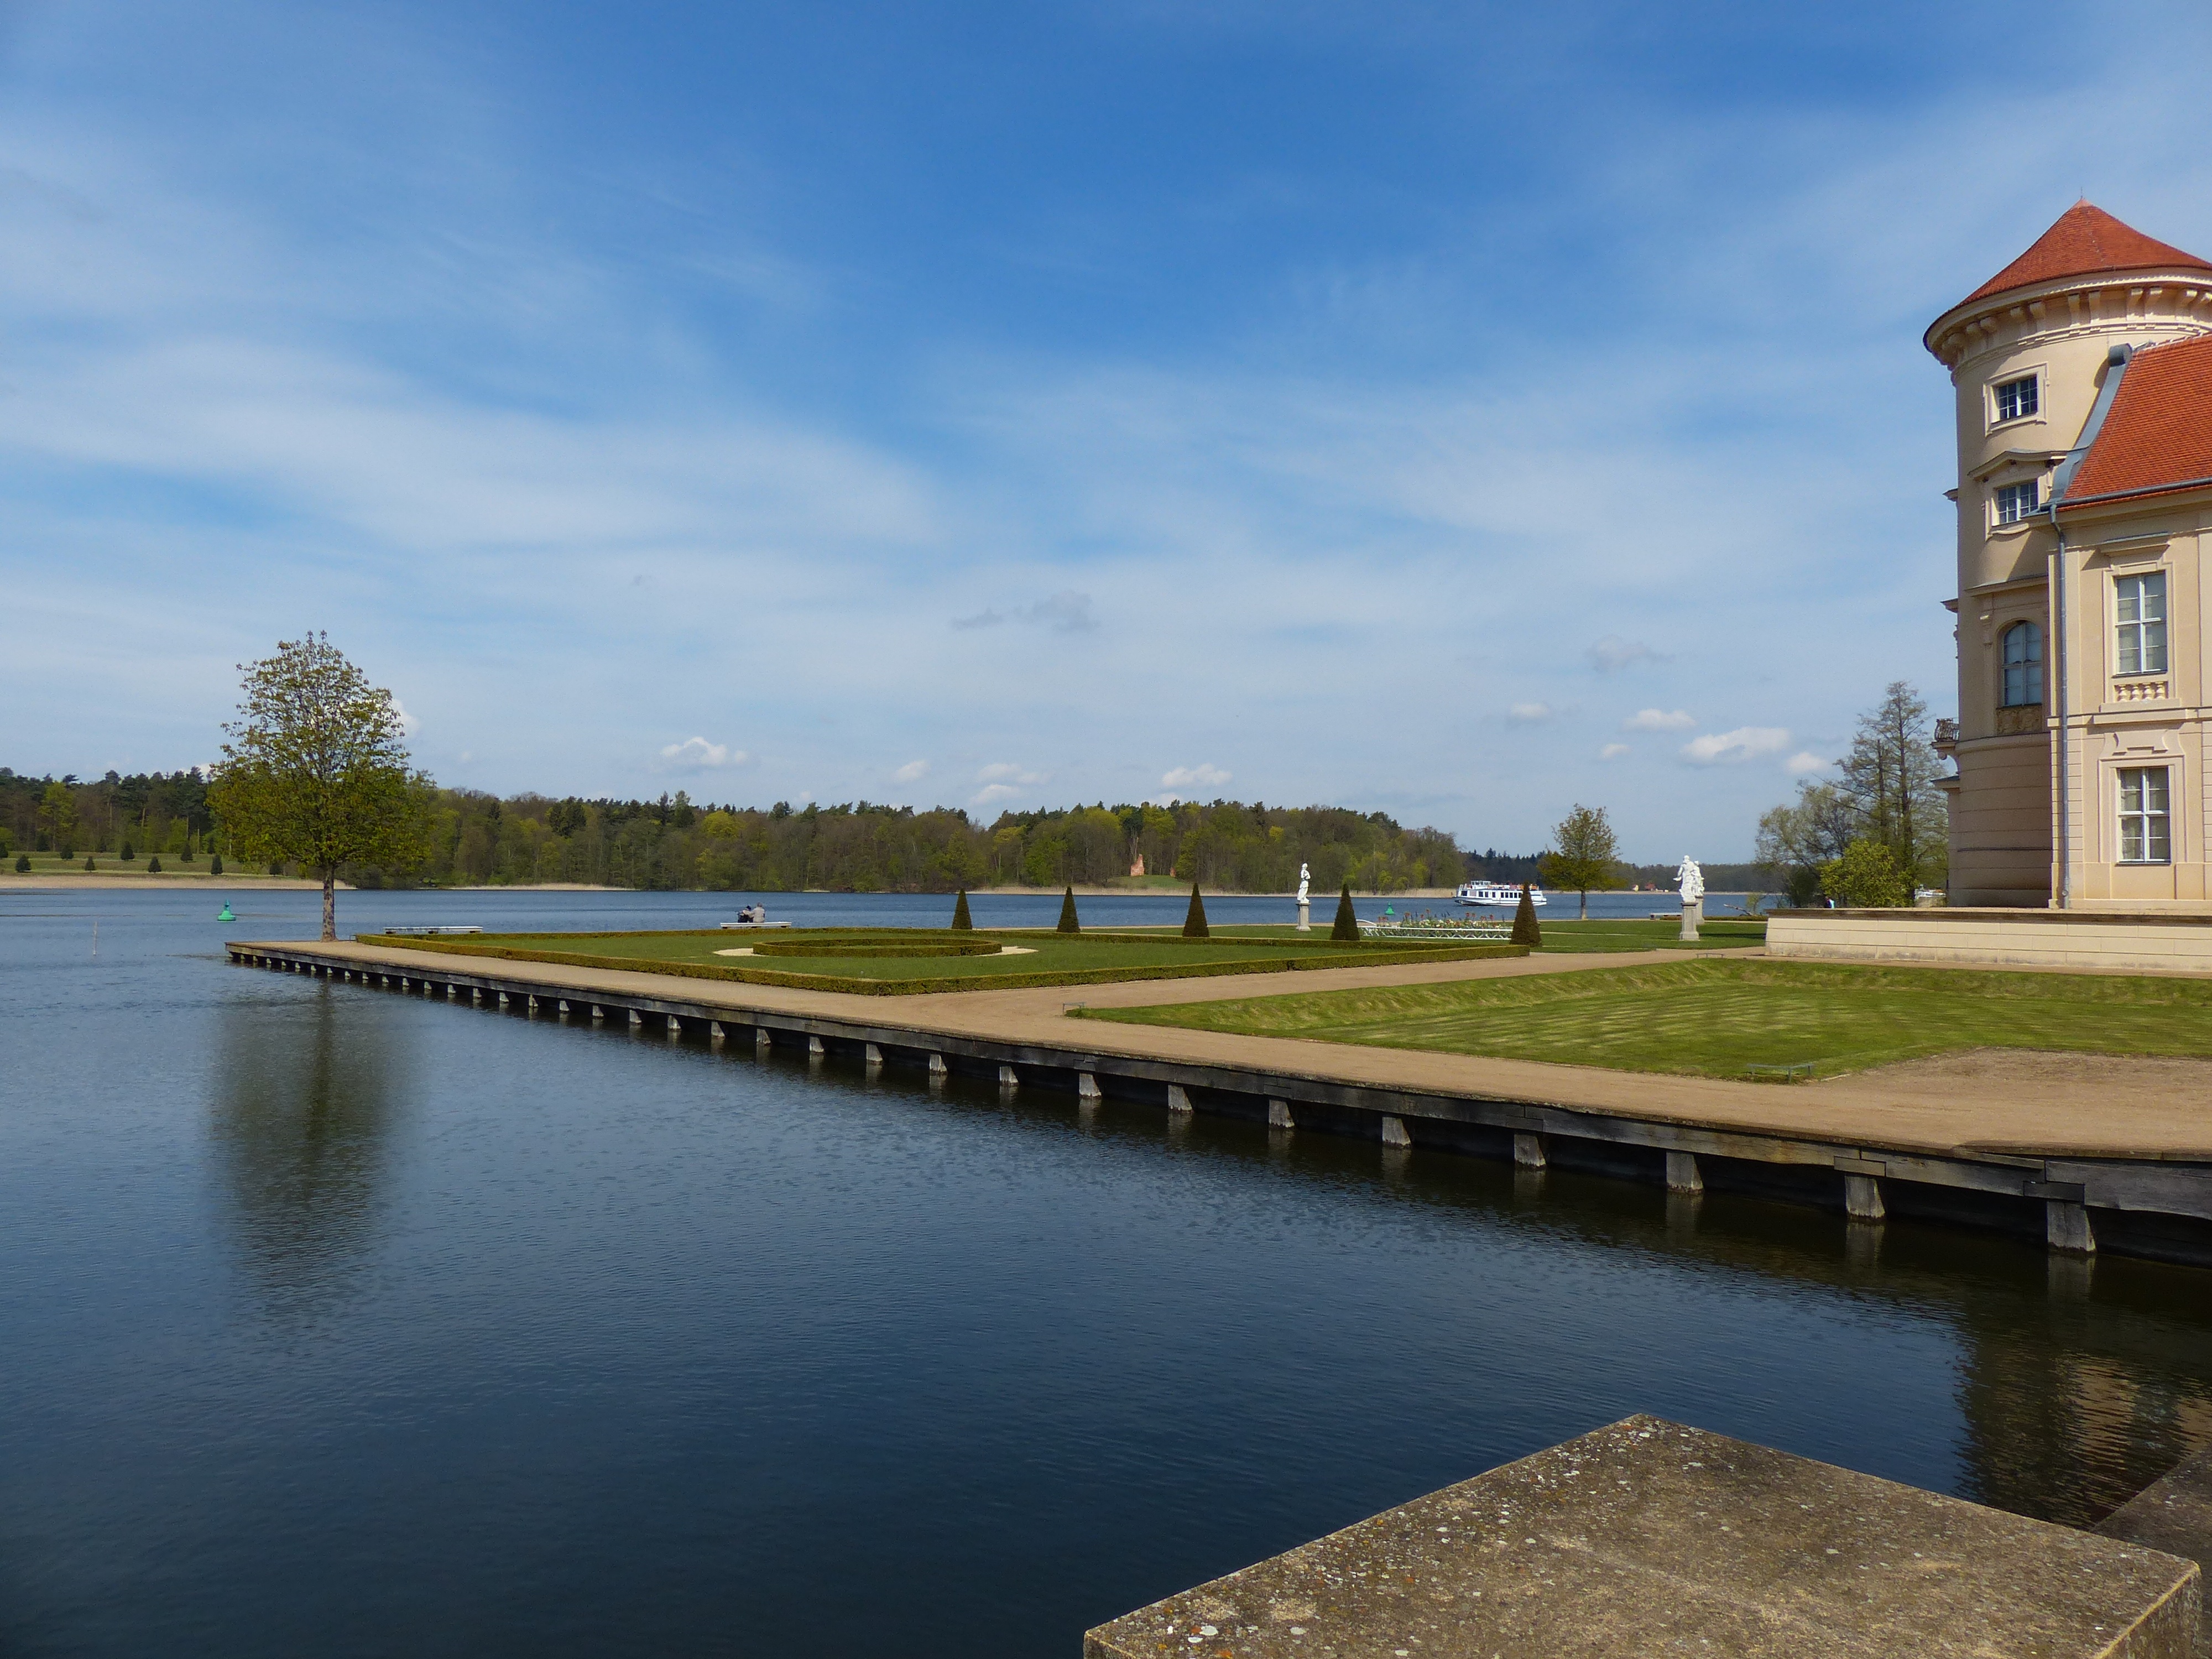
water, dock, chateau, river, canal, reflection, reservoir, waterway, channel, estate, renovation, moat, reflecting pool, rheinsberg castle, museum kurt tucholsky